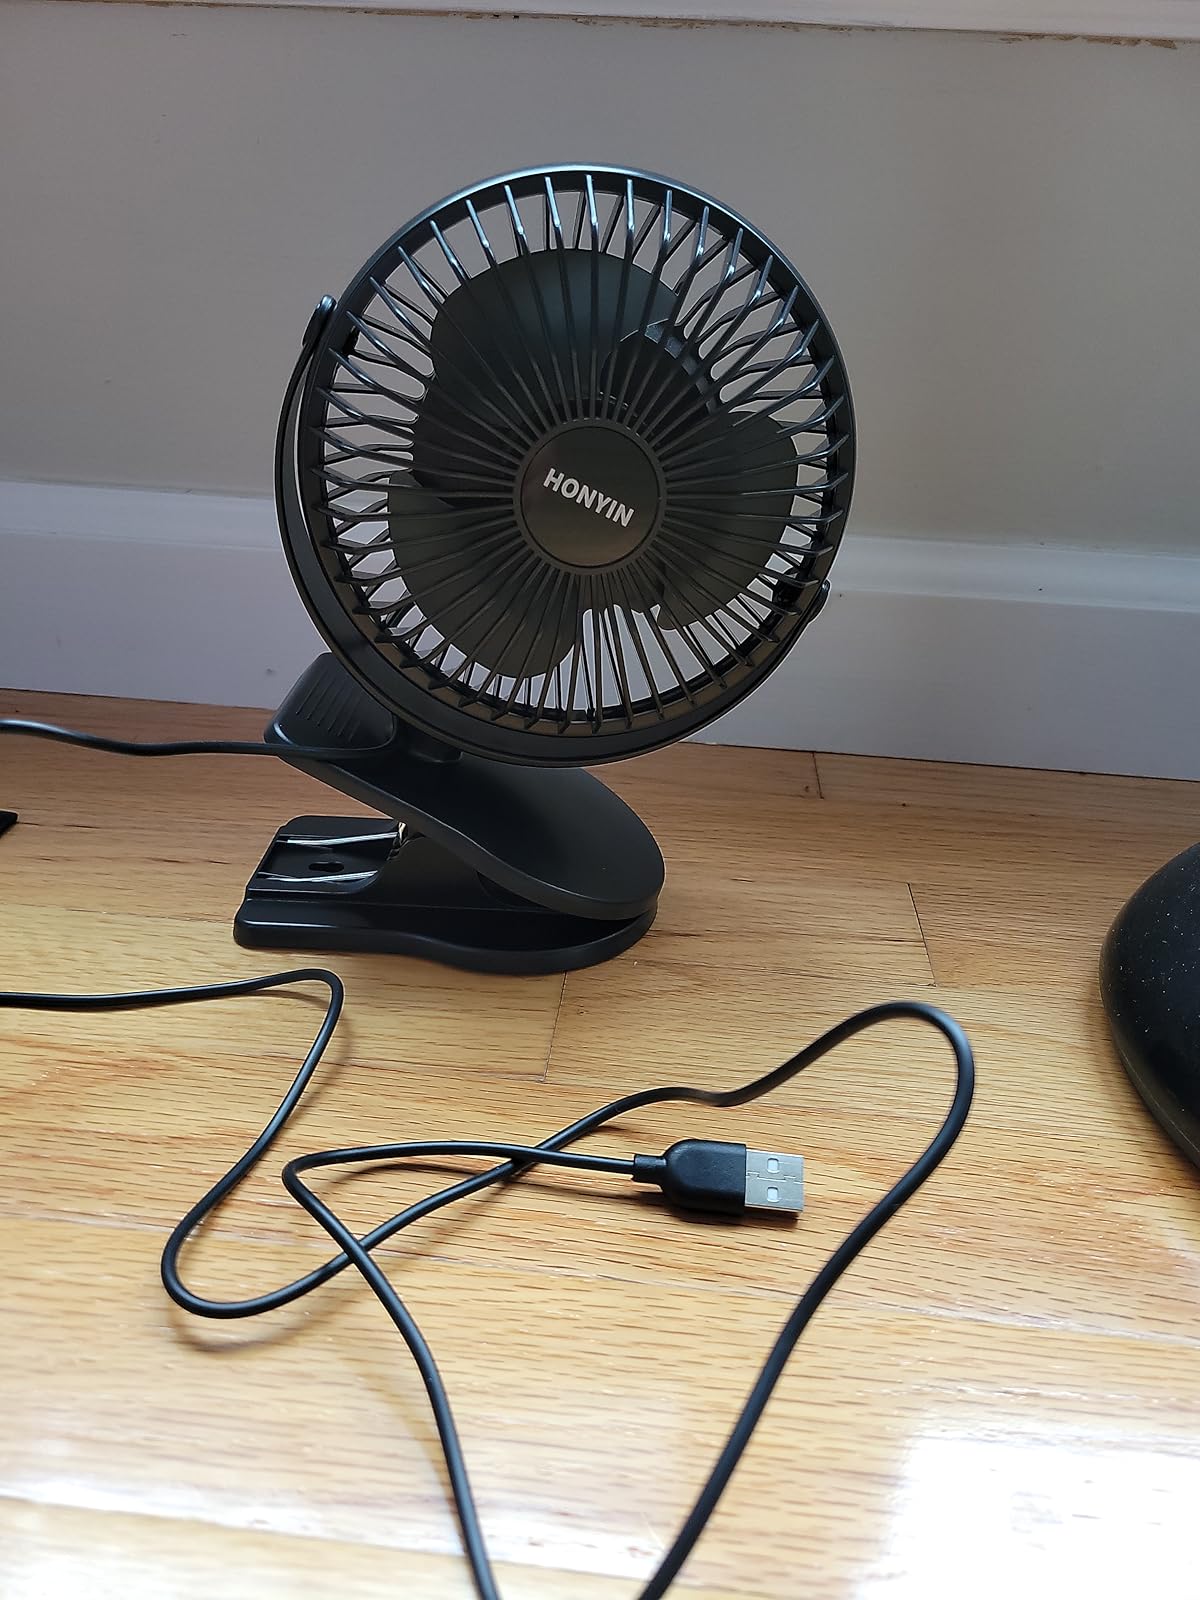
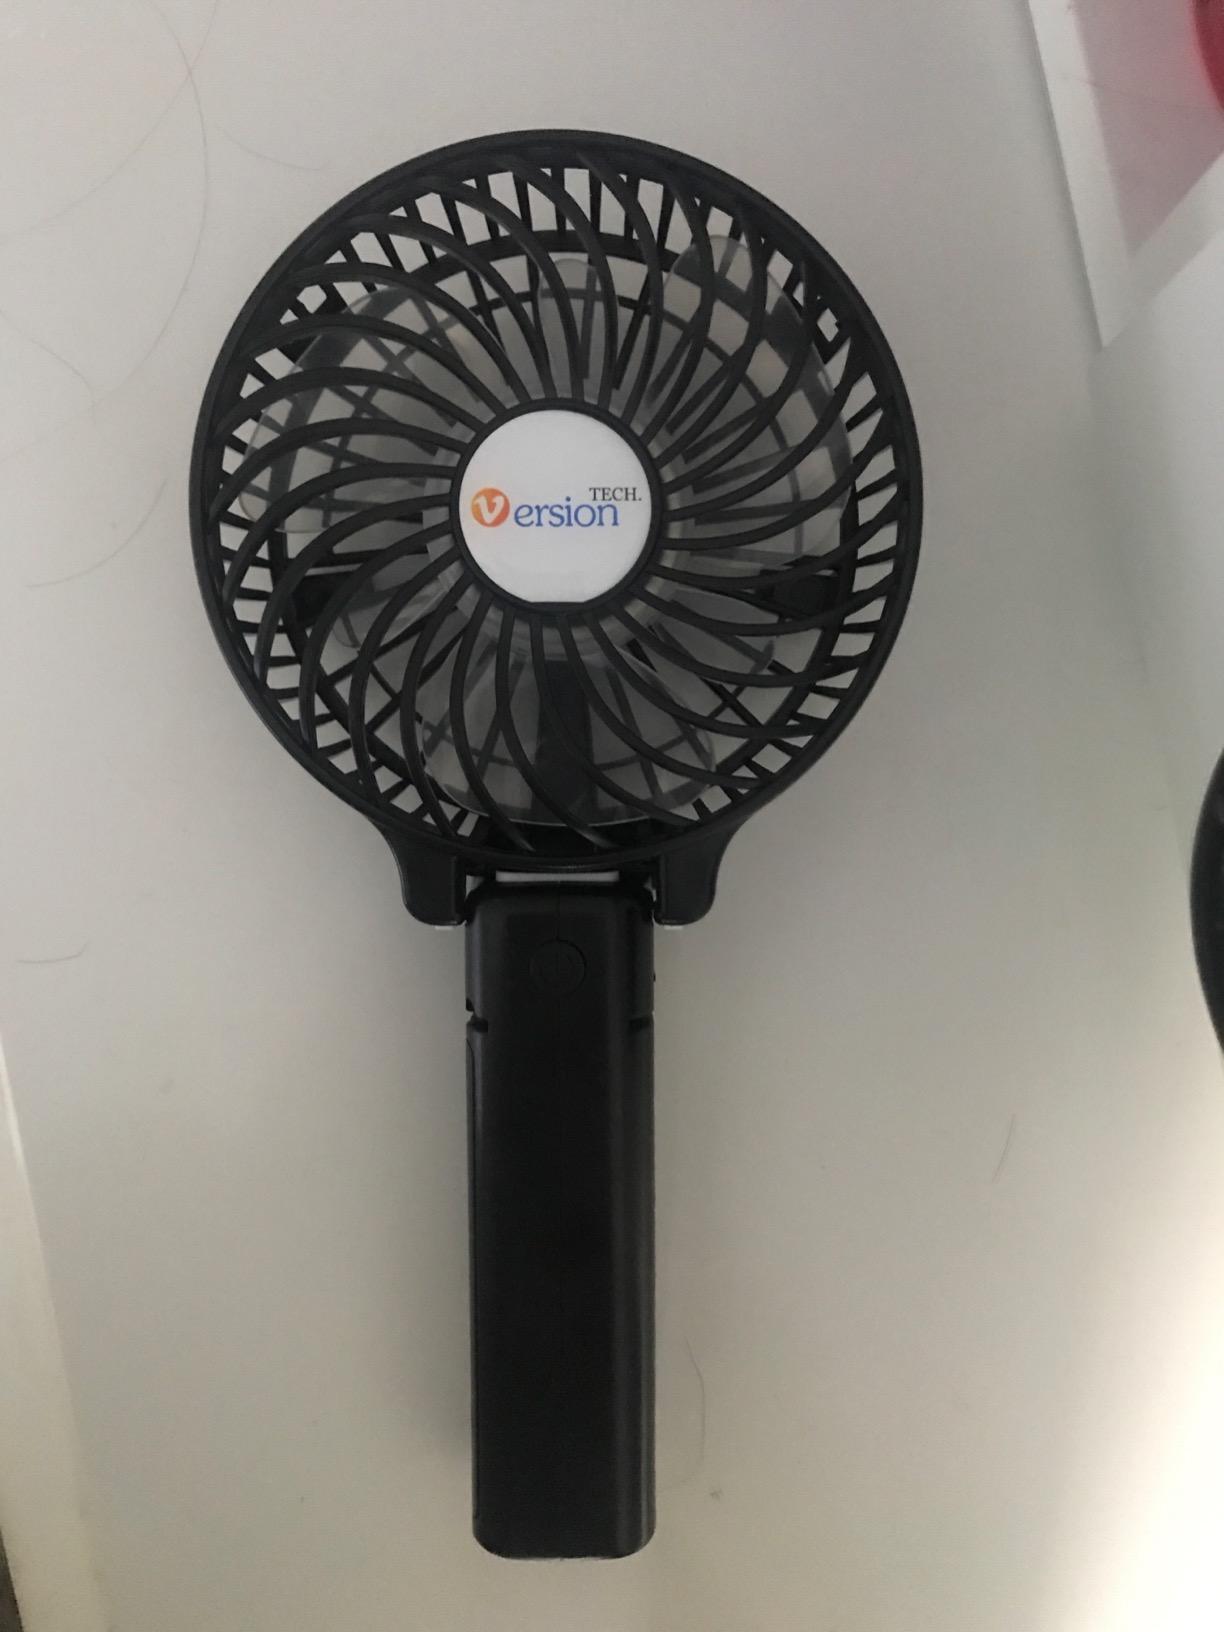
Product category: fan
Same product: no